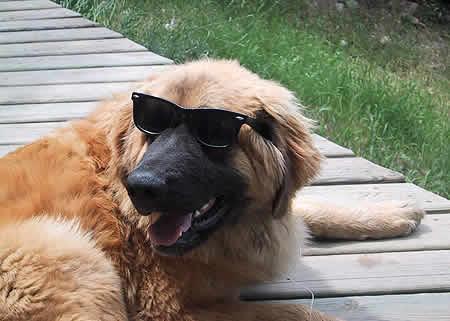
Leonberg